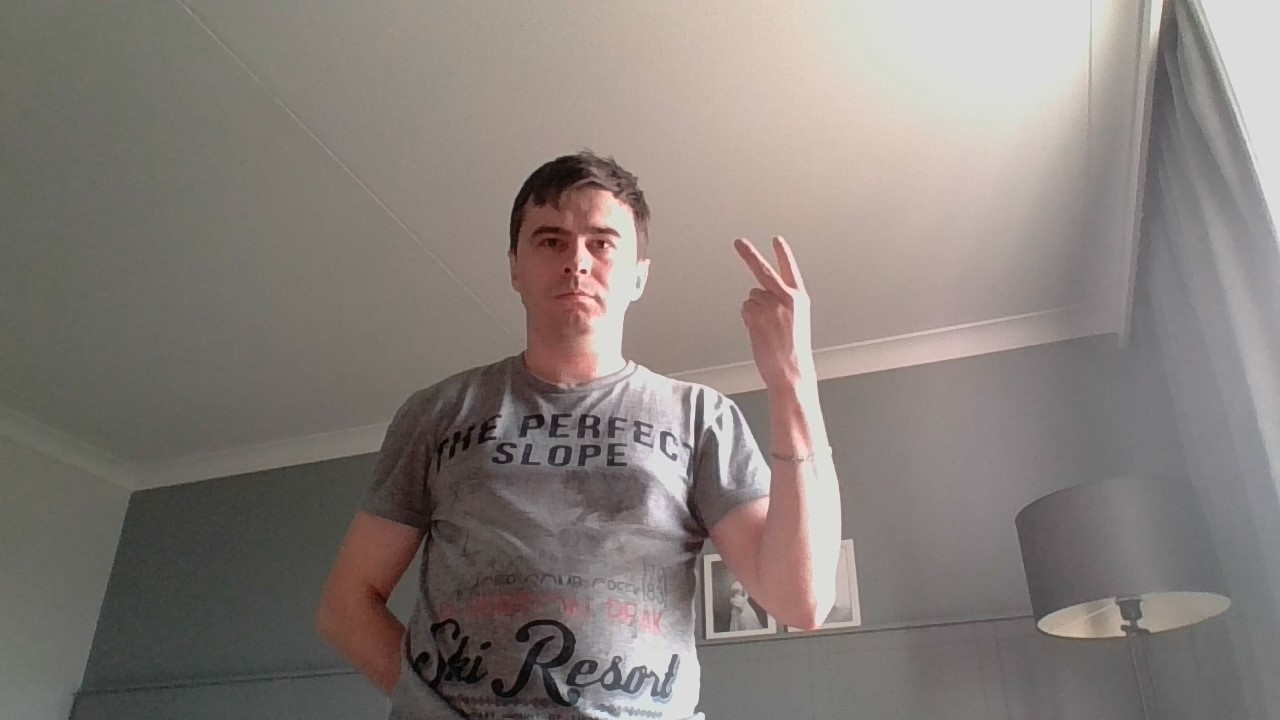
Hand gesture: peace_inverted